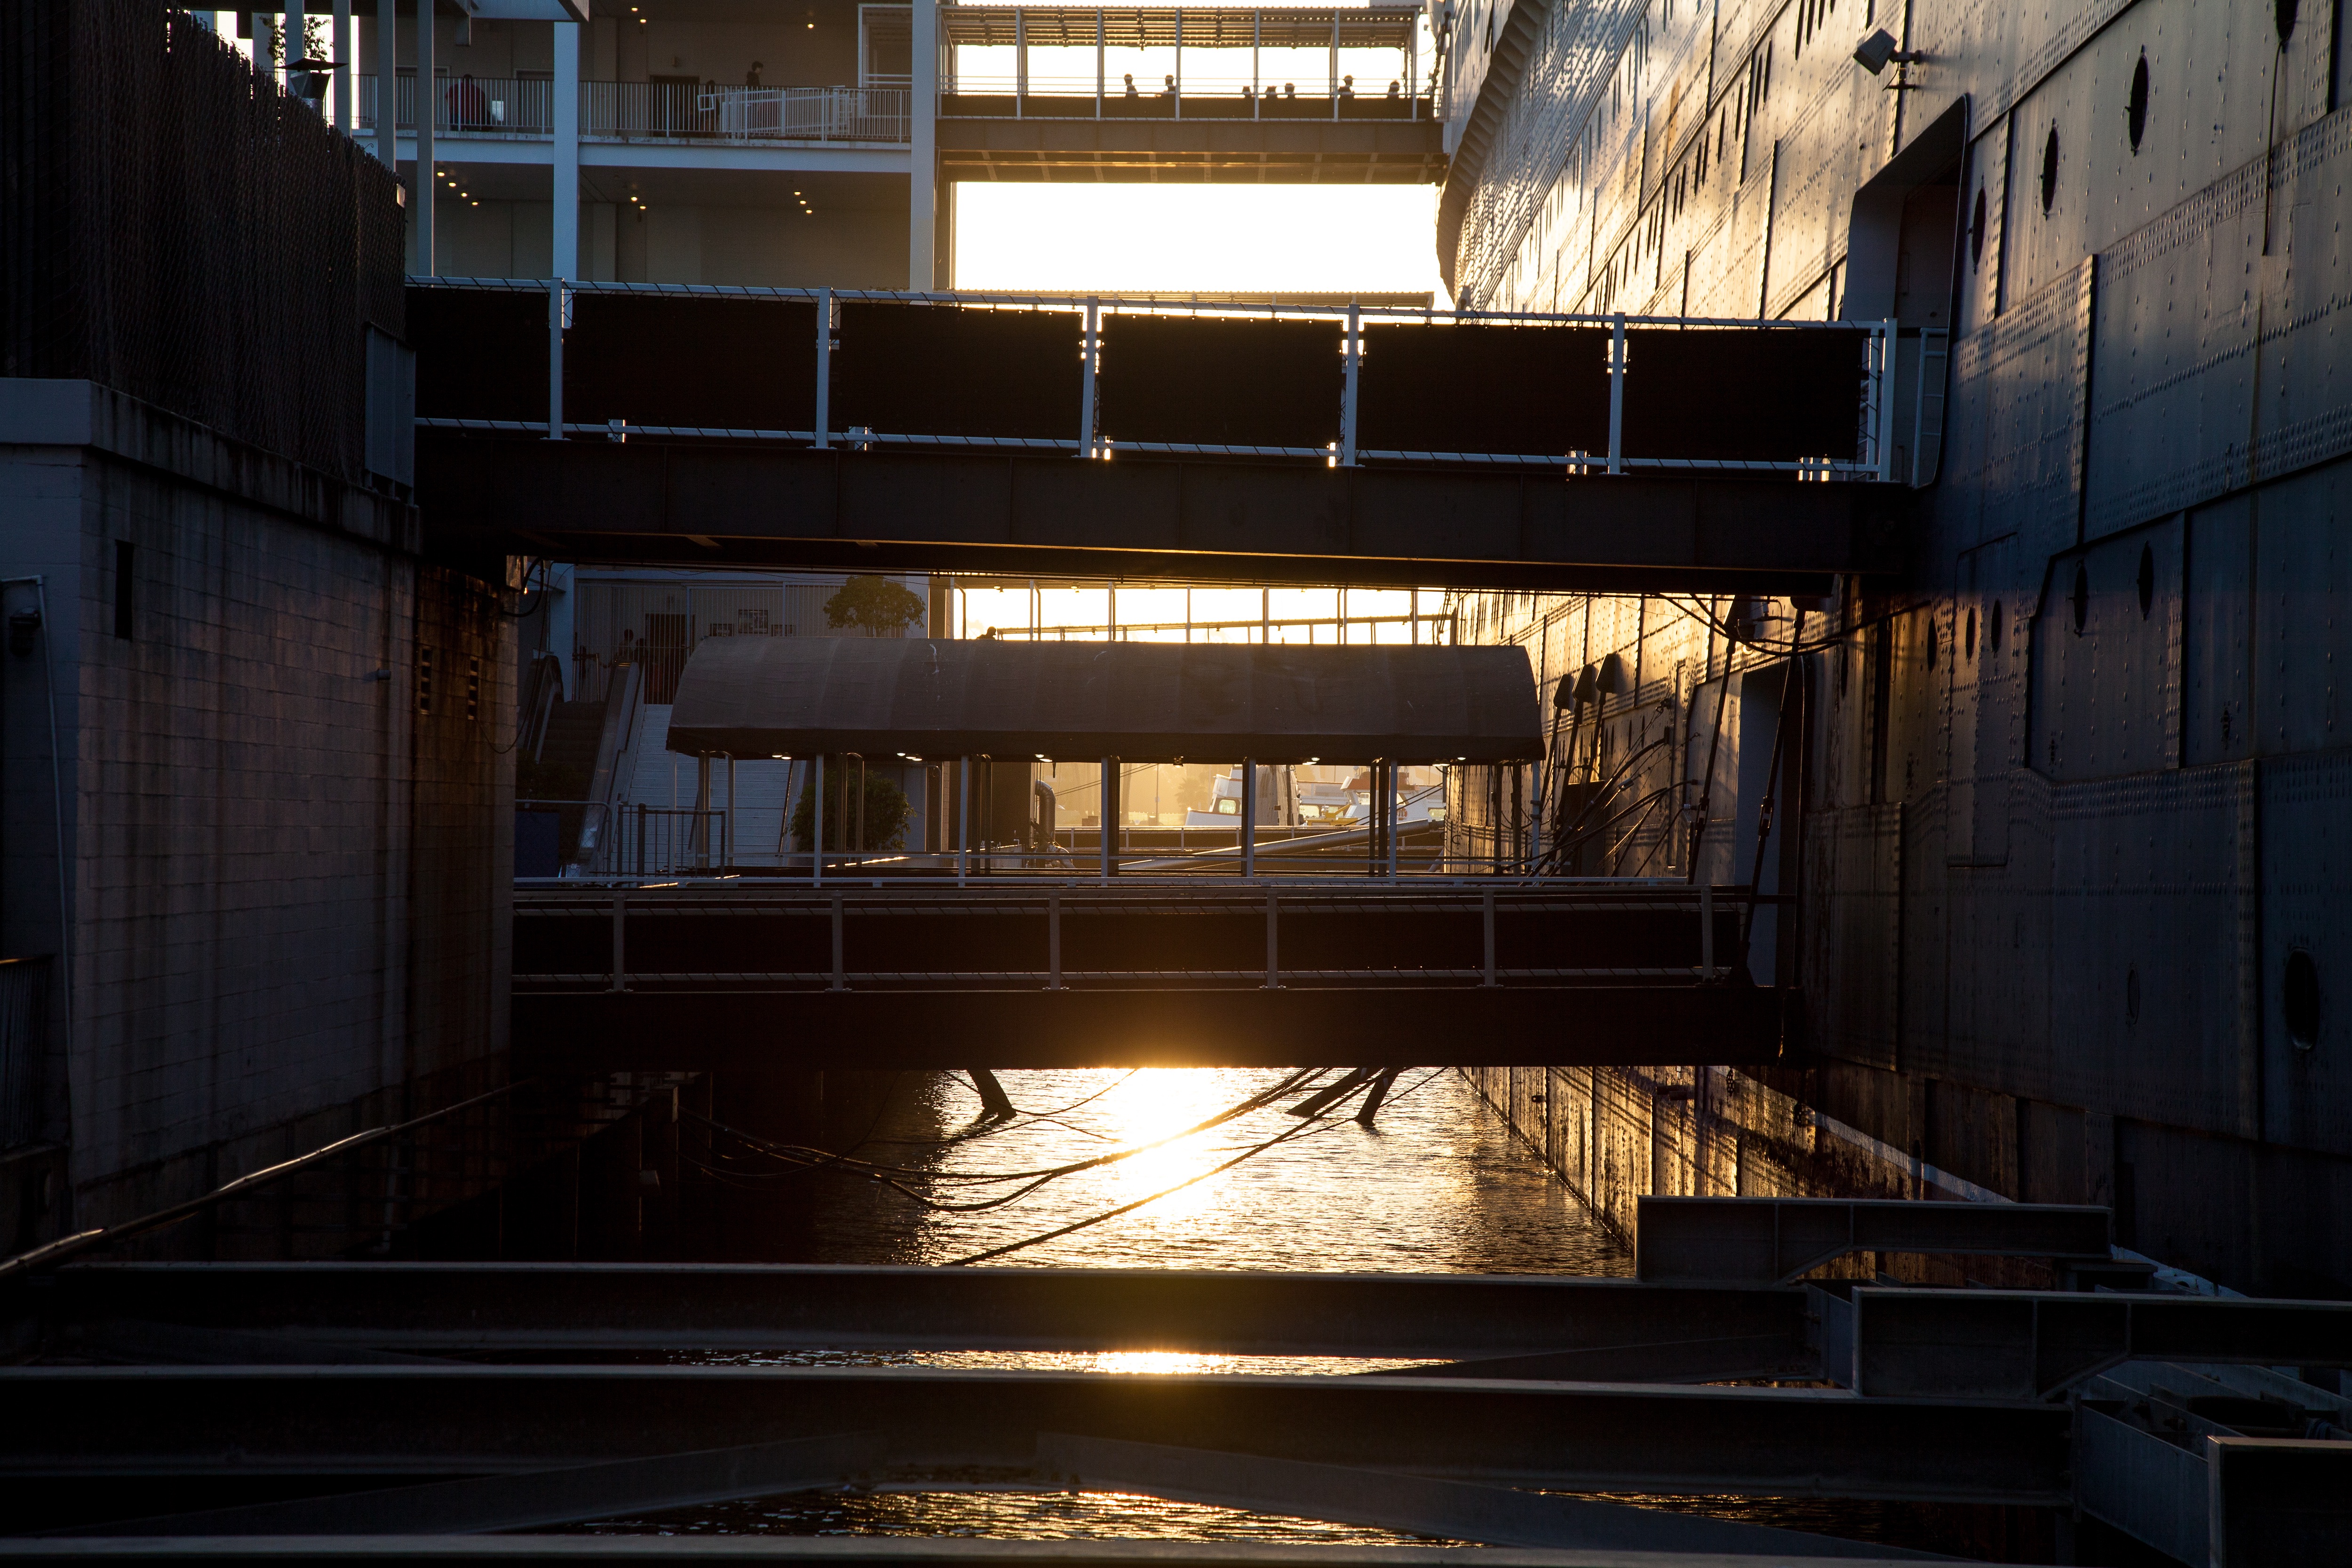
light, architecture, wood, night, house, window, reflection, facade, factory, darkness, industry, lighting, interior design, urban area